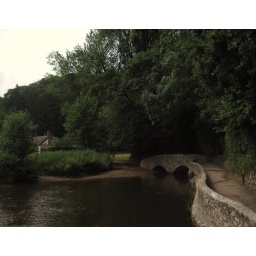
A river &amp;amp; bridge in Dunster.